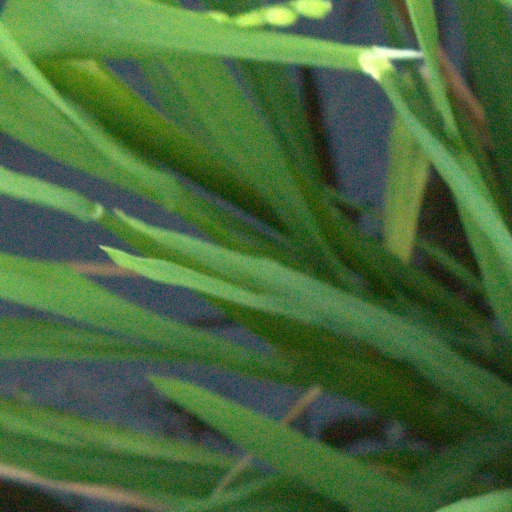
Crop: rice